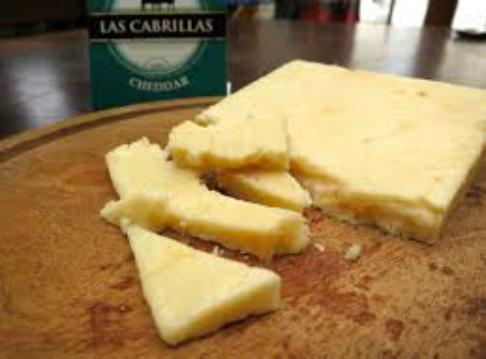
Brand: Las Cabrillas
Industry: Necessities